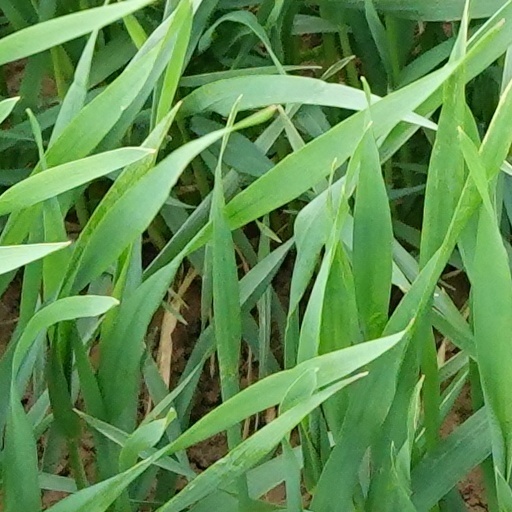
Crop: wheat